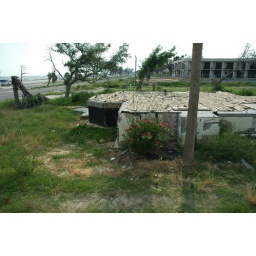
building slab of beachfront house destroyed by Hurricane Katrina, in Biloxi, Mississippi.